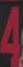
Number: 4